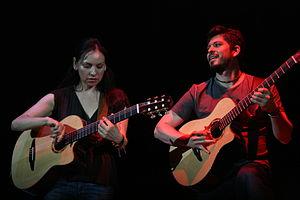
Rodrigo y Gabriela en concert au w:Red Rocks Amphitheathre
Rodrigo y Gabriela est un groupe de musique originaire de Mexico et composé de Rodrigo Sánchez et de Gabriela Quintero.
Le flamenco nuevo constitue une évolution de la musique flamenca, mené par une génération héritière de la révolution initiée par Paco de Lucía et Camarón de la Isla. Mélangeant le flamenco traditionnel à des courants musicaux des XXᵉ siècle et XXIᵉ siècle tels que la rumba, la pop, le rock, le jazz ou encore les musiques électroniques, il est une nouvelle étape dans le processus d'universalisation que vit le flamenco depuis le début des années 1970.